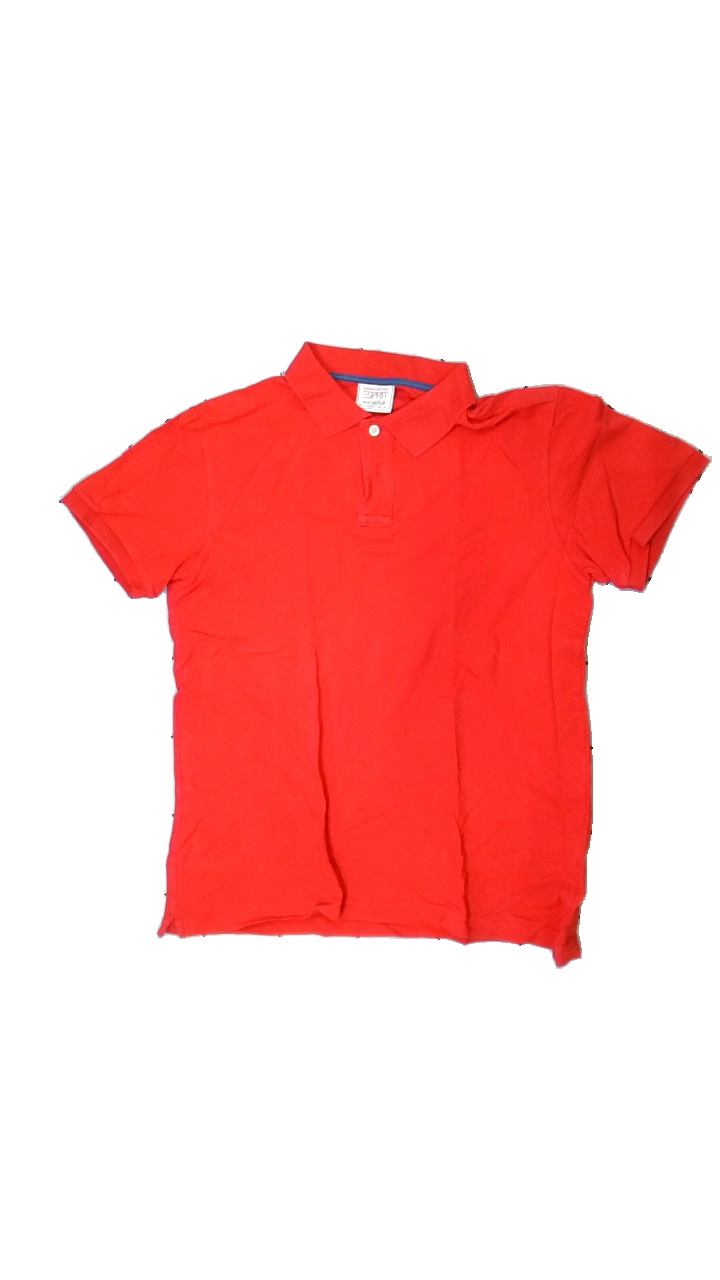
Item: T-shirt (Men)
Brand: Esprit
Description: Red polo shirt
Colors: Red
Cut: Regular
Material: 100% cotton
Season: All
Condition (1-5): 4
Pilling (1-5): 5
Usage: Reuse
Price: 50-100